Federal Radio Commission

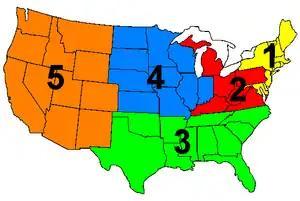
The five regional zones established by the Radio Act of 1927.

During his tenure Hoover was aware that some of his actions were on shaky legal ground, given the limited powers assigned to him by the 1912 Act. In particular, in 1921 the department had tried to refuse to issue a renewal license to a point-to-point radiotelegraph station in New York City, operated by the Intercity Radio Company, on the grounds that it was causing excessive interference to earlier radiotelegraph stations operating nearby. Intercity appealed, and in 1923 the Court of Appeals of the District of Columbia sided with Intercity, stating the 1912 Act did not provide for licensing decisions at "the discretion of an executive officer". The Department of Commerce planned to request a review by the Supreme Court, but the case was rendered moot when Intercity decided to shut down the New York City station. Still, it had raised significant questions about the extent of Hoover's authority.